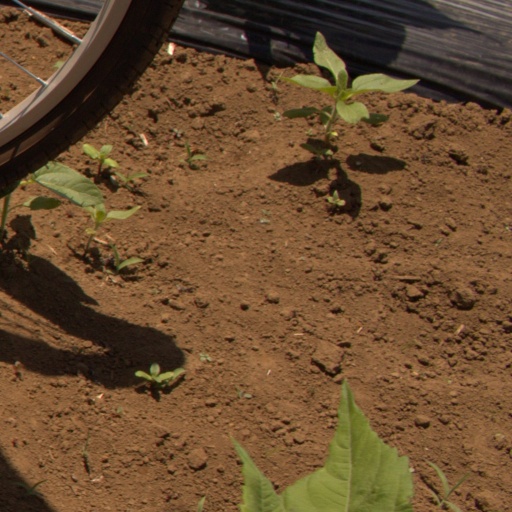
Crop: Jerusalem artichoke